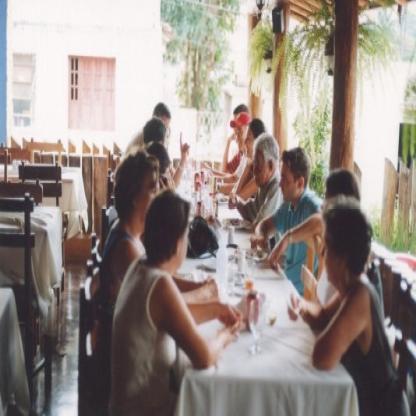
Scene: Indoor